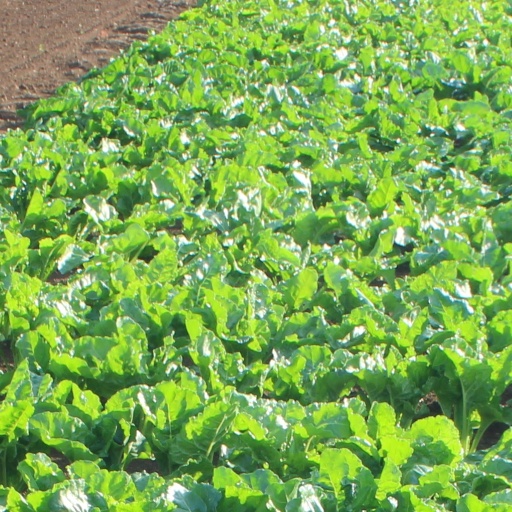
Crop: sugar beet